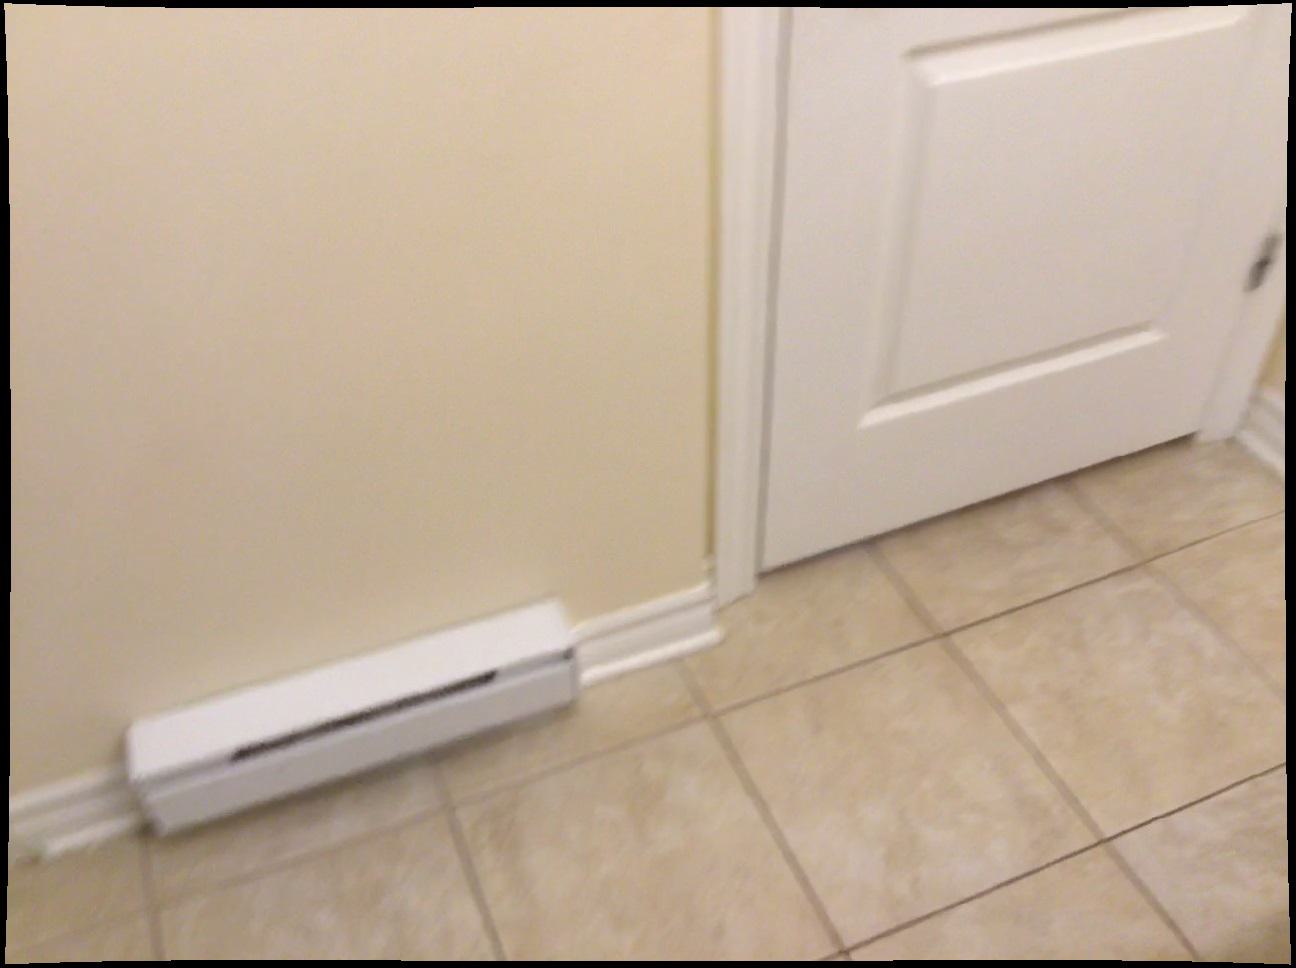
Question: In the image, there is the doorframe. Pinpoint several points within the vacant space situated left of the doorframe from the world's perspective. Your final answer should be formatted as a list of tuples, i.e. [(x1, y1), ...], where each tuple contains the x and y coordinates of a point satisfying the conditions above. The coordinates should be between 0 and 1, indicating the normalized pixel locations of the points.
Answer: [(0.506, 0.700), (0.484, 0.645), (0.497, 0.860), (0.472, 0.790), (0.458, 0.973), (0.434, 0.893), (0.412, 0.820), (0.369, 0.927), (0.350, 0.851)]